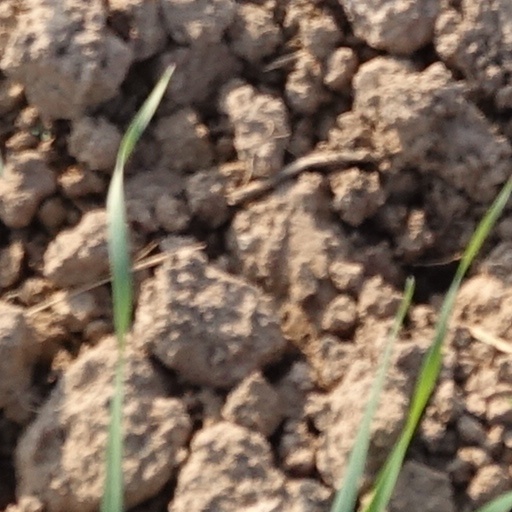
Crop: wheat